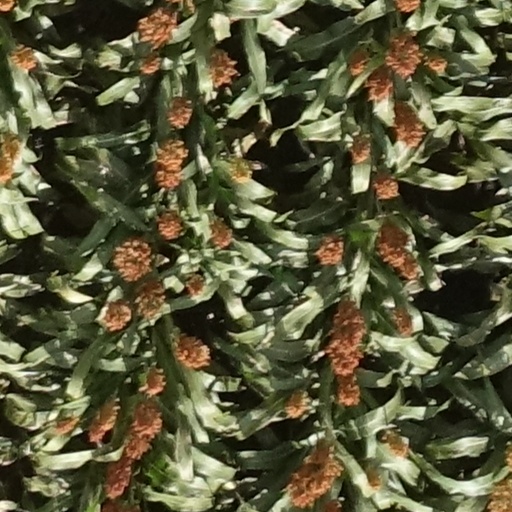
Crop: sorghum